Cruis'n (video game)

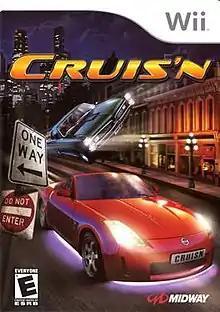
North American box art for the Wii version featuring a Nissan Z (foreground) and a Pontiac GTO (background)

Cruis'n is a racing game developed by Just Games Interactive and published by Midway Games for the Wii. It is a modified version of Raw Thrills' The Fast and the Furious, which was released in arcades in 2004 and was based on the "Fast & Furious" franchise. The Wii version used the "Cruis'n" brand owned by Nintendo.